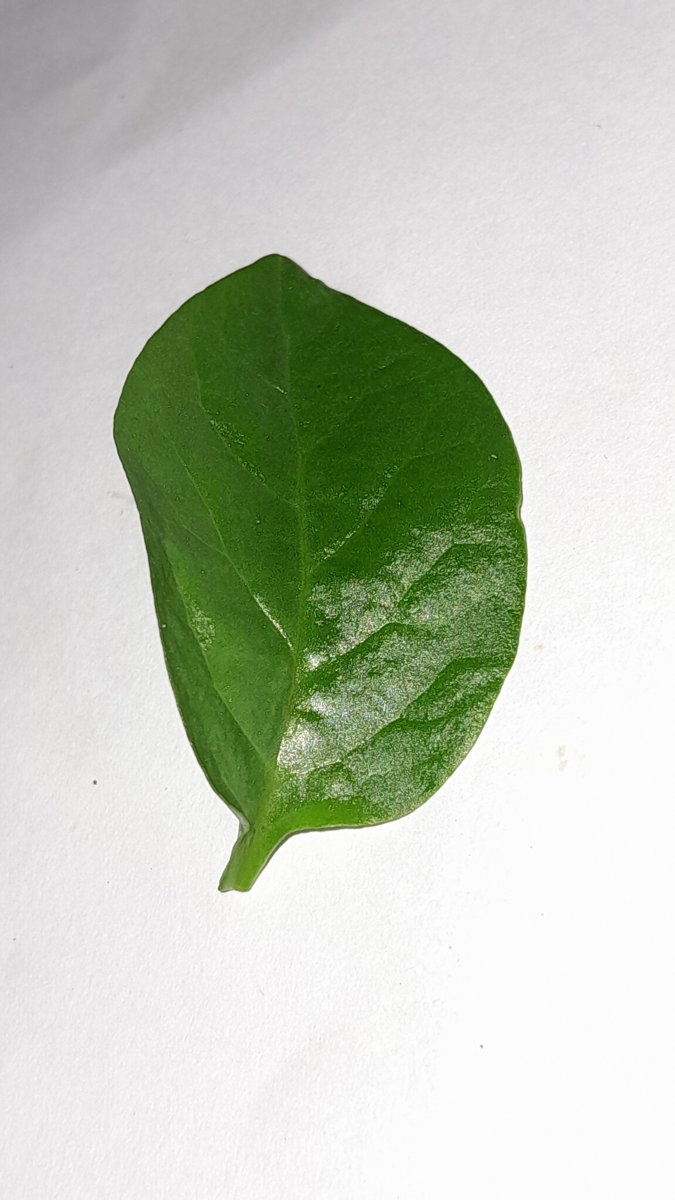
Label: Healthy-Leaf